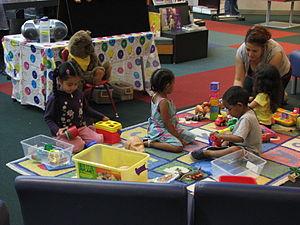
Une ludothèque est un équipement culturel associatif ou public mettant à la disposition de ses membres des jouets, des jeux de société et des espaces de jeu. Ses principales activités sont le jeu sur place et le prêt de jeux et jouets ; ses interventions se déroulent dans ses locaux ou dans d'autres structures, les écoles, les centres sociaux, les hôpitaux, les centres de détention, les comités d'entreprise, etc.